Sigurd Eriksen

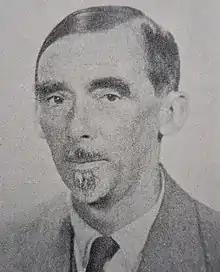
Sigurd Eriksen

Sigurd Eriksen (30 January 1884 – 26 August 1976) was a Norwegian painter.